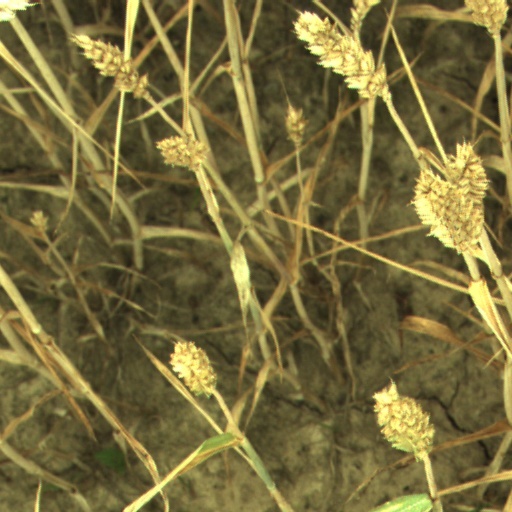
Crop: wheat